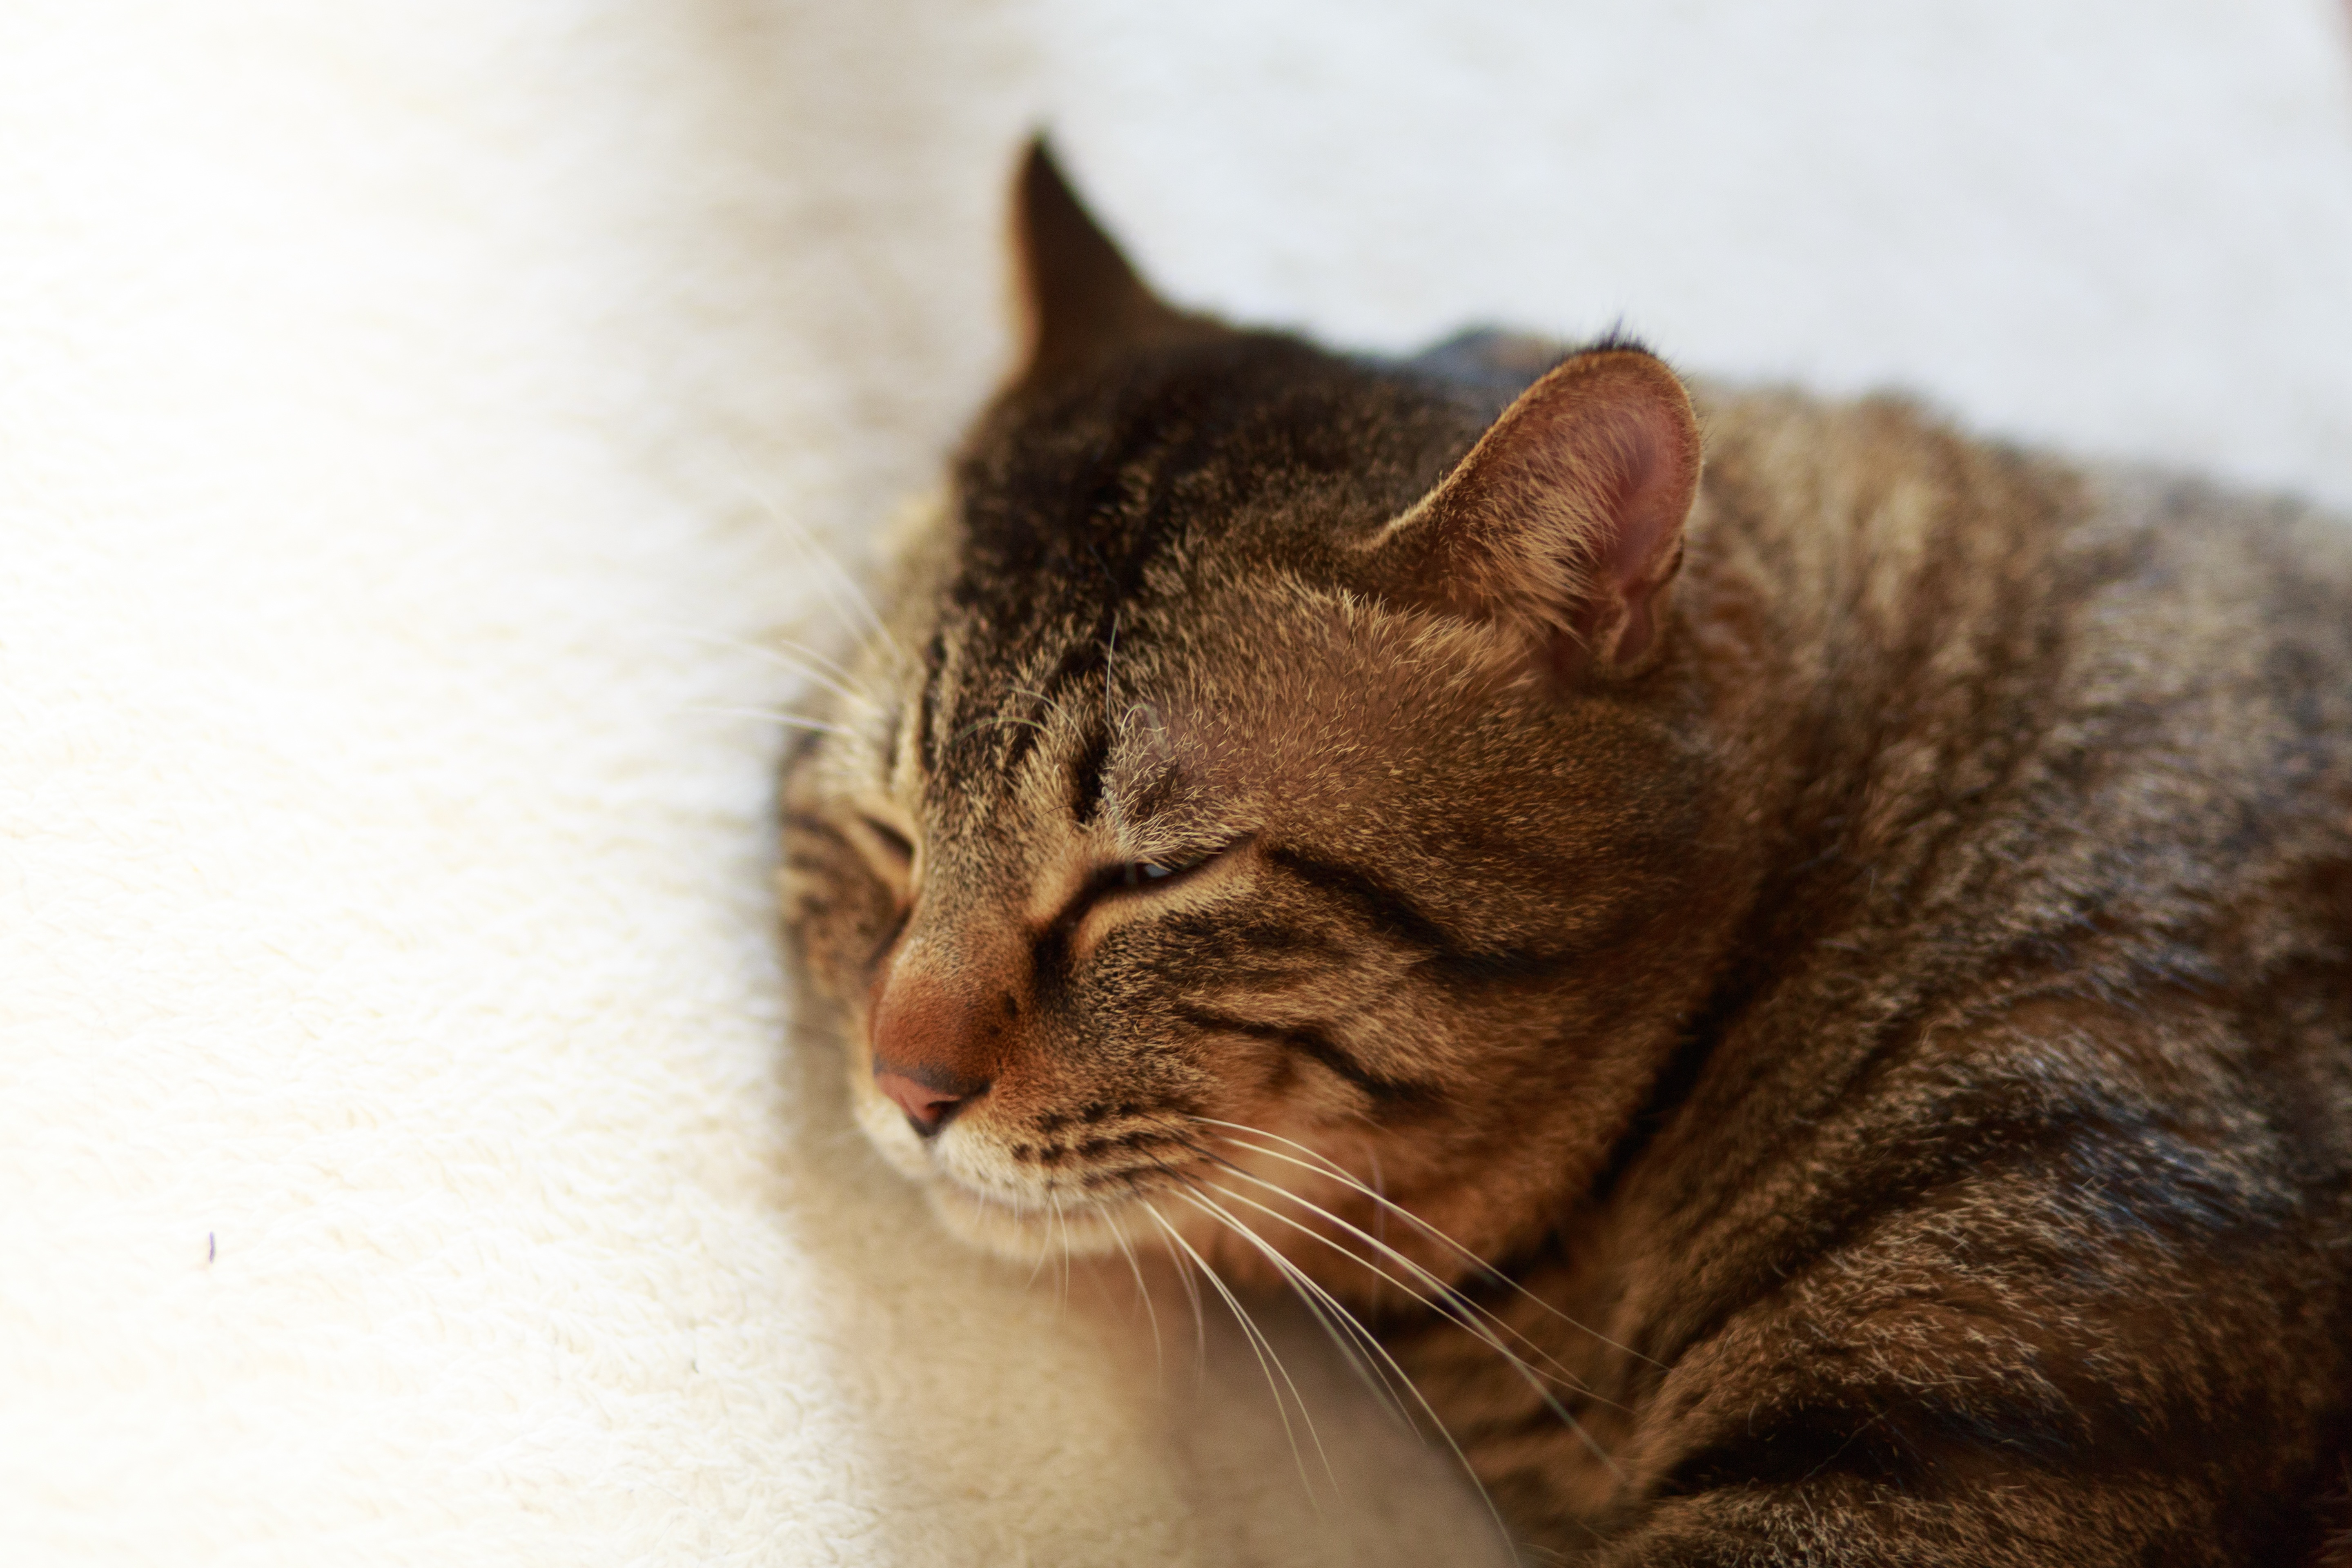
animal, cute, cat, sleeping, mammal, fauna, close up, nose, whiskers, sleep, snout, skin, vertebrate, tabby cat, european shorthair, her sleeping face, small to medium sized cats, cat like mammal, domestic short haired cat